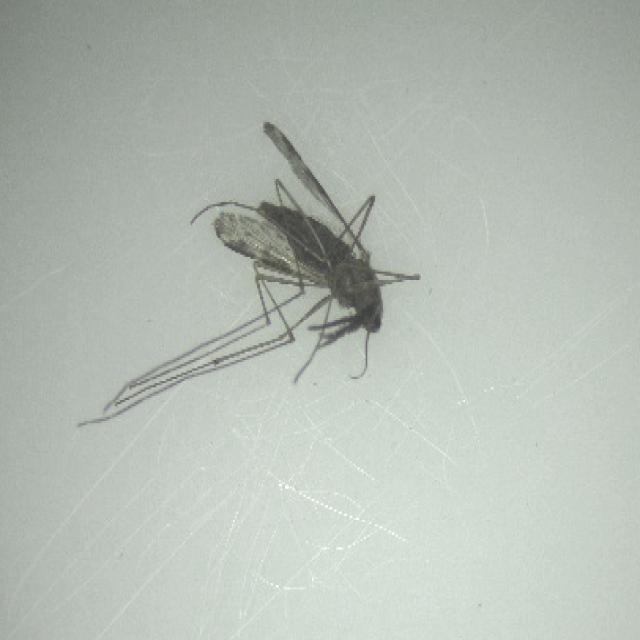
Species: anopheles_sinensis